Karnataka

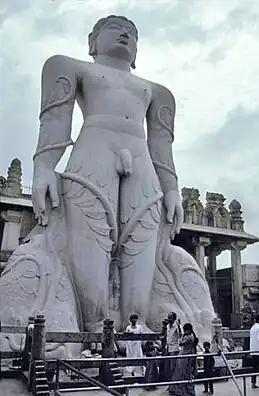
Gomateswara (982–983) at Shravanabelagola is an important centre of Jain pilgrimage.

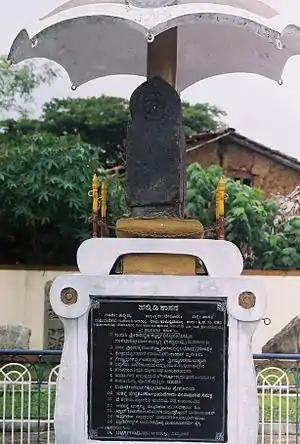
Halmidi inscription (450 CE) is the earliest attested inscription in the Kannada language.

Adi Shankara (788–820 CE) chose Sringeri in Karnataka to establish the first of his four "mathas" (monastery). Madhvacharya (1238–1317) was the chief proponent of Tattvavada (philosophy of reality), popularly known as Dvaita or Dualistic school of Hindu philosophy – one of the three most influential Vedanta philosophies. Madhvacharya was one of the important philosophers during the Bhakti movement. He was a pioneer in many ways, going against standard conventions and norms. According to tradition, Madhvacharya is believed to be the third incarnation of Vayu (Mukhyaprana), after Hanuman and Bhima. The Haridasa devotional movement is considered one of the turning points in the cultural history of India. Over a span of nearly six centuries, several saints and mystics helped shape the culture, philosophy, and art of South India and Karnataka in particular by exerting considerable spiritual influence over the masses and kingdoms that ruled South India.